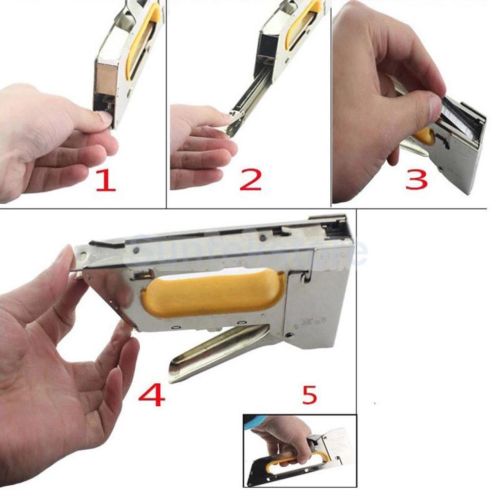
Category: stapler